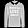
Label: Pullover